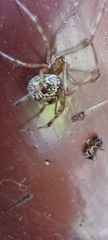
Species: Parasteatoda_tepidariorum